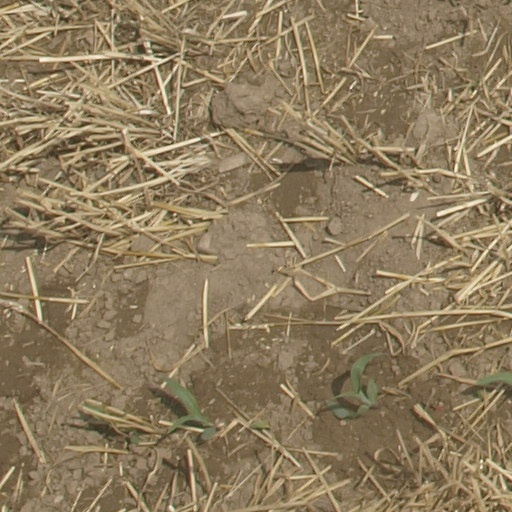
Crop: maize; corn